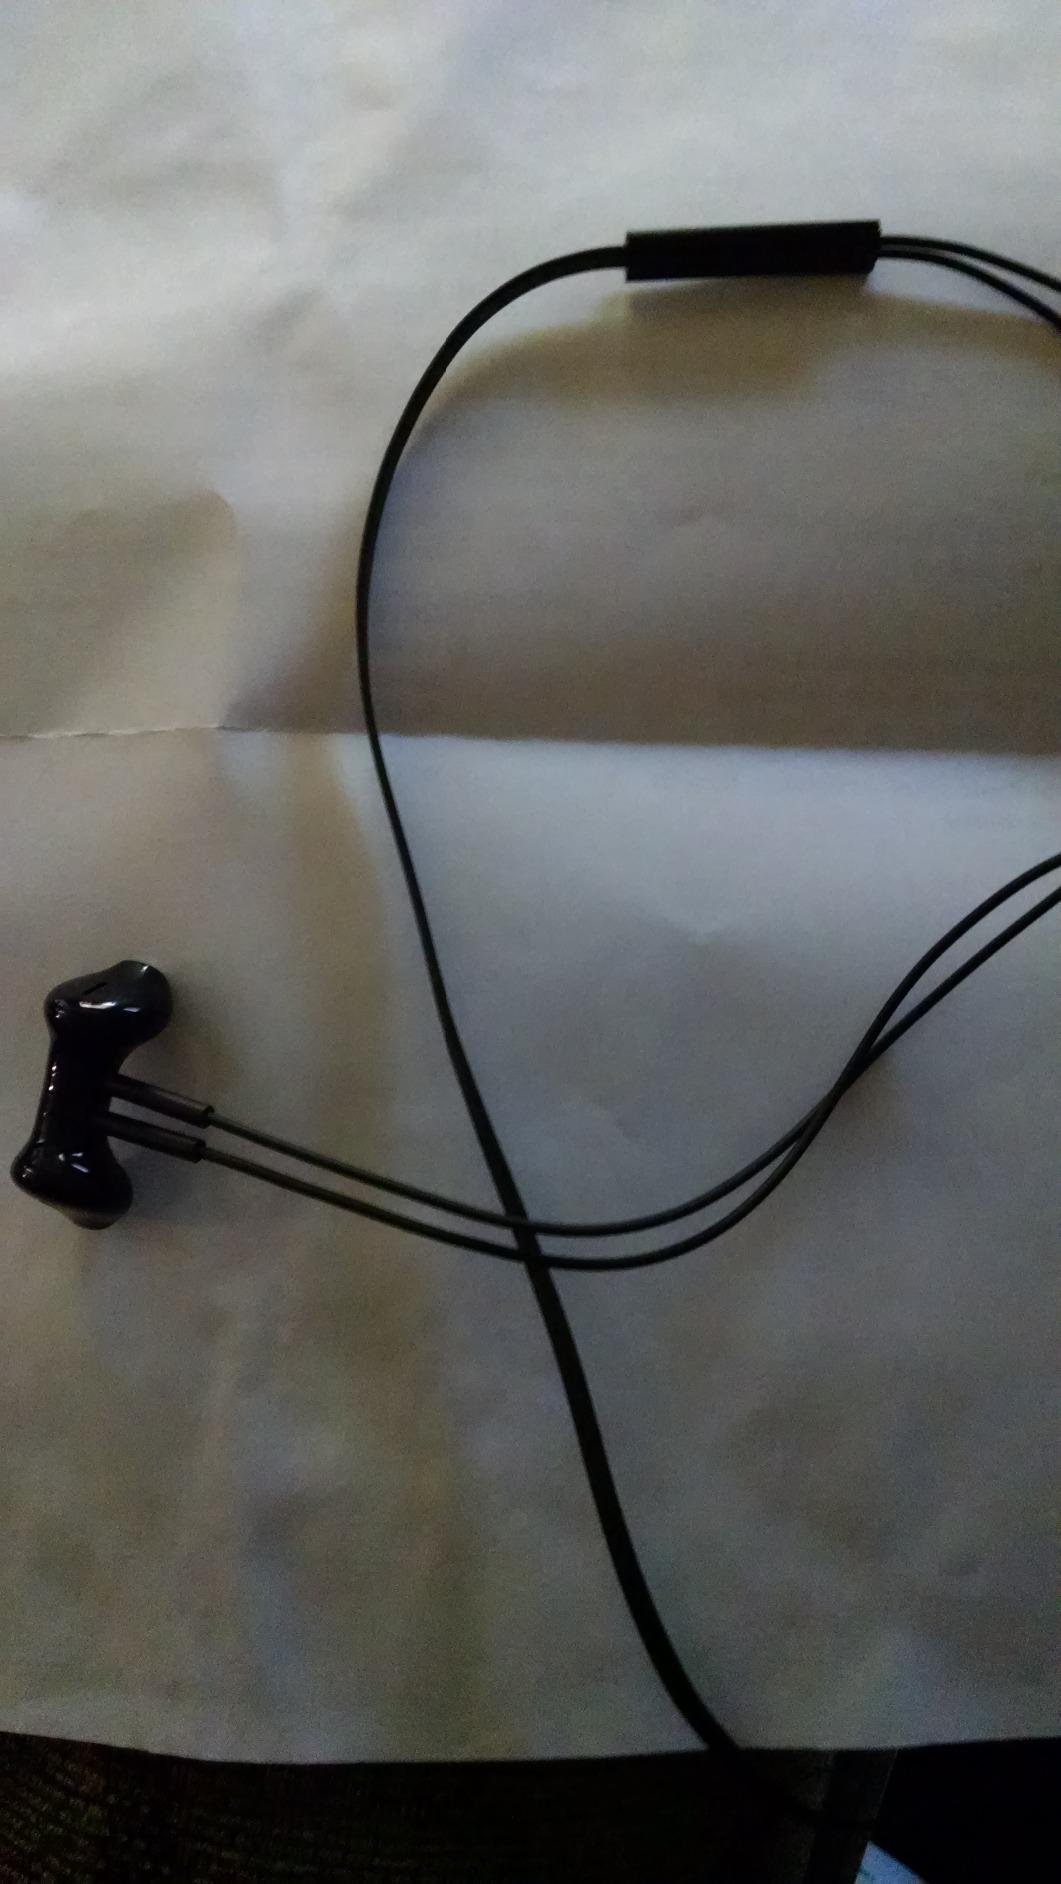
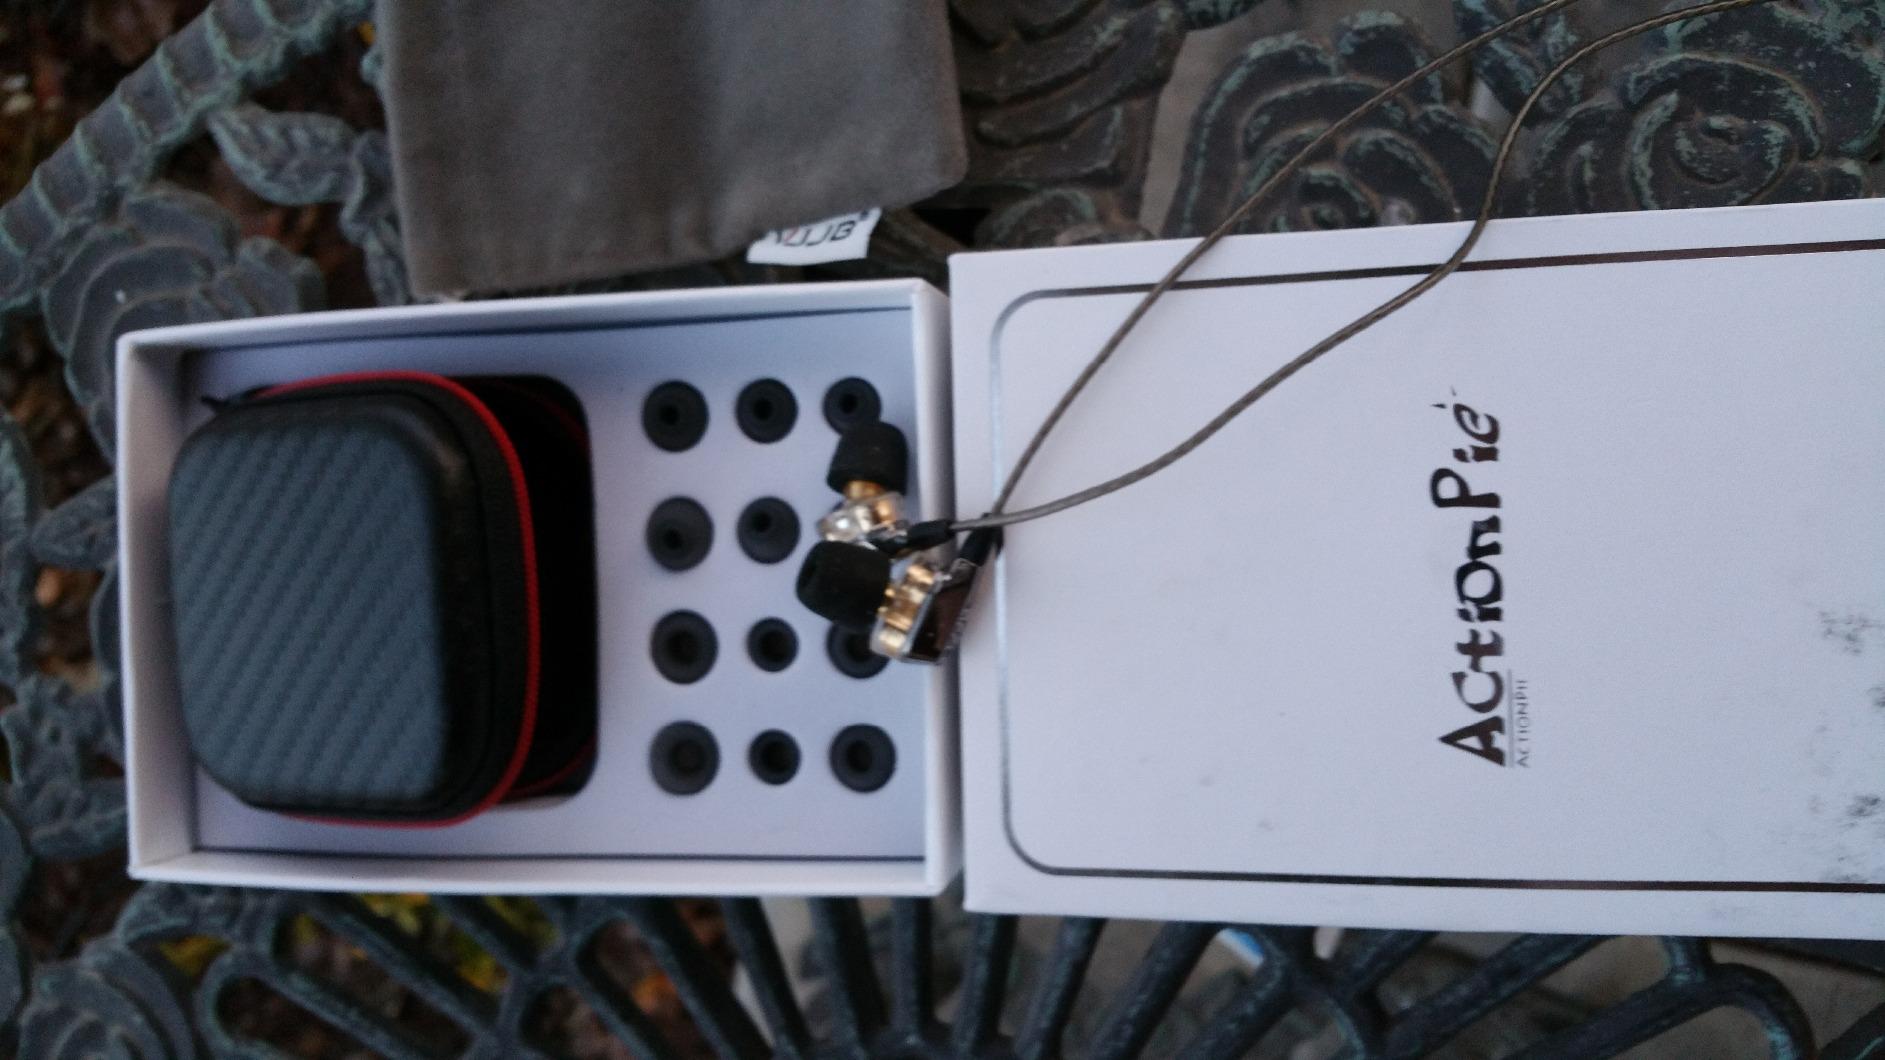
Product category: headphones
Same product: no